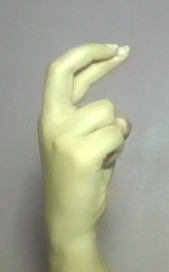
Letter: zay